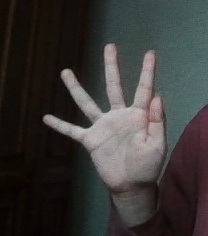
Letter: sheen